Yuan Shikai

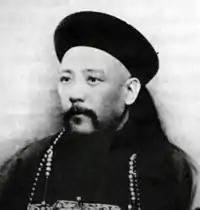
Yuan Shikai as Governor of Shandong

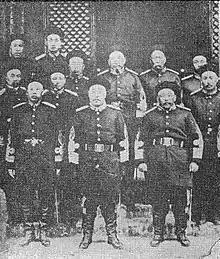
Yuan Shikai and Tieliang（铁良) in 1906

After returning to China, Yuan was appointed to a post in Zhejiang, but he did not take it up. The First Sino-Japanese War officially began on 1 August 1894 with Japan declaring war on China, and he spent the conflict assisting with the provision of supplies to the Chinese forces in Korea and northeast China, at the request of Li Hongzhang. At this point Yuan also had a positive reputation outside of China, due to his actions in Korea. Japanese Prime Minister Itō Hirobumi had asked Li Hongzhang about Yuan during their negotiations at the end of the war, and remarked that he was talented. Shortly before the Treaty of Shimonoseki ended the Sino-Japanese war in April 1895, U.S. Secretary of State John W. Foster attempted to convince Yuan to lead a military coup against the Qing dynasty.